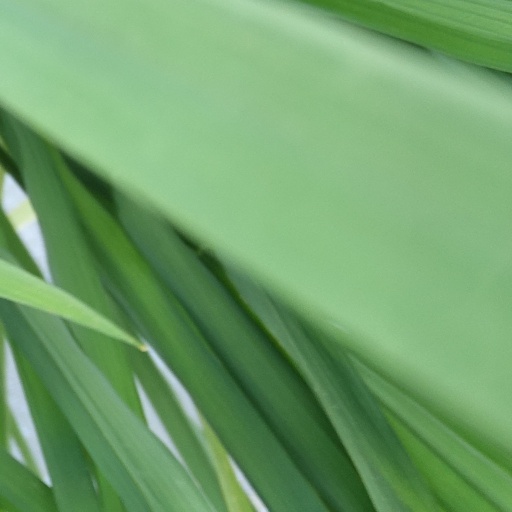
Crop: rice